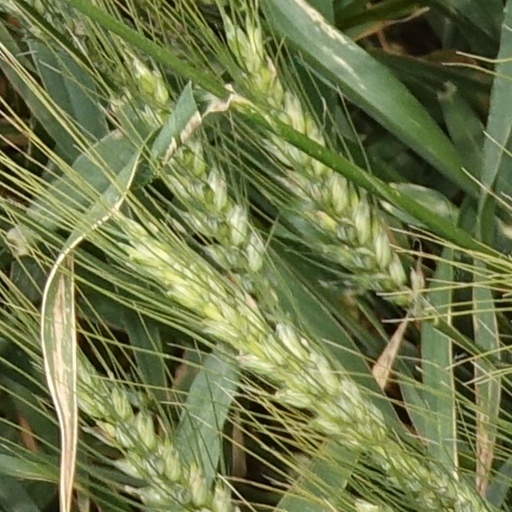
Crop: wheat